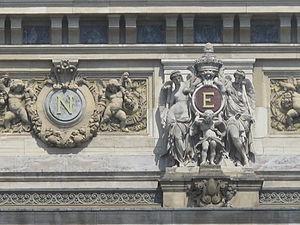
Monogramme de Napoléon III sur la facade de l'Opéra Garnier à Paris. Le E correspond à l'impératrice Eugénie"